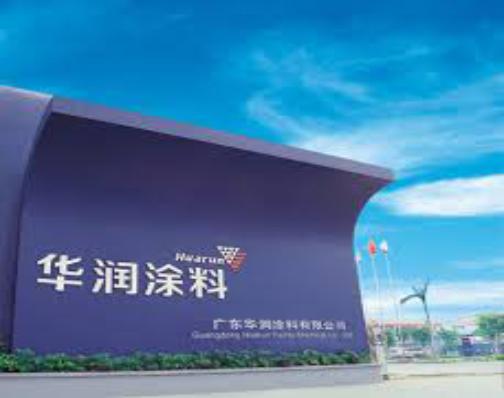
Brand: huarun
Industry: Others